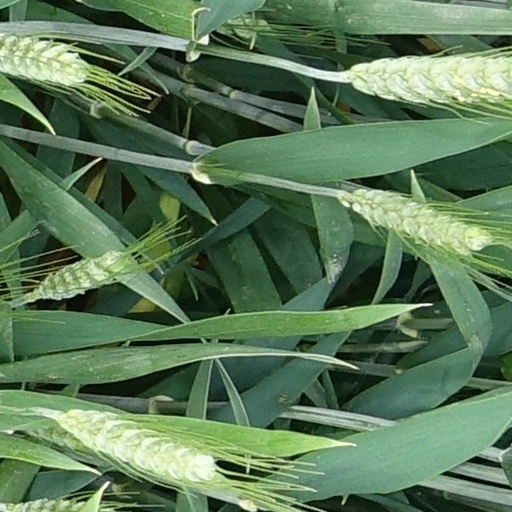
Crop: wheat